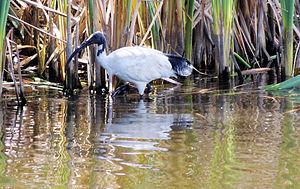
L'Ibis à cou noir ou Ibis blanc d'Australie est une espèce d'oiseaux de la famille des Threskiornithidae.